Putnam Farm

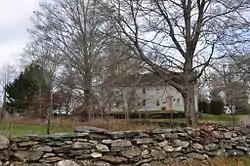

The Putnam Farm is a historic farm on Spaulding Road in Brooklyn, Connecticut. The property, now just of agricultural land with a house (built about 1750) on it, was the centerpiece of a vast landholding in the mid-18th century by Major General Israel Putnam, a major colonial-era military figure who saw action in both the French and Indian War and in the American Revolutionary War. The property was listed on the National Register of Historic Places in 1982.